Gerard (crater)

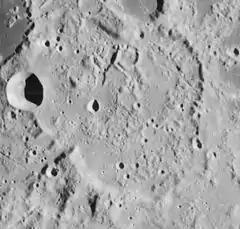
Lunar Orbiter 4 image centered on Gerard. Gerard A is the smaller crater at left.

Gerard is a lunar impact crater that lies along the western edge of the Oceanus Procellarum near the northwest limb of the Moon's near side. It is located to the north-northwest of the crater von Braun, and northeast of Bunsen. Because of its location, Gerard appears strongly foreshortened when viewed from the Earth, hindering observation.